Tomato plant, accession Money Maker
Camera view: bottom (45 deg); turntable rotation: 30 degrees
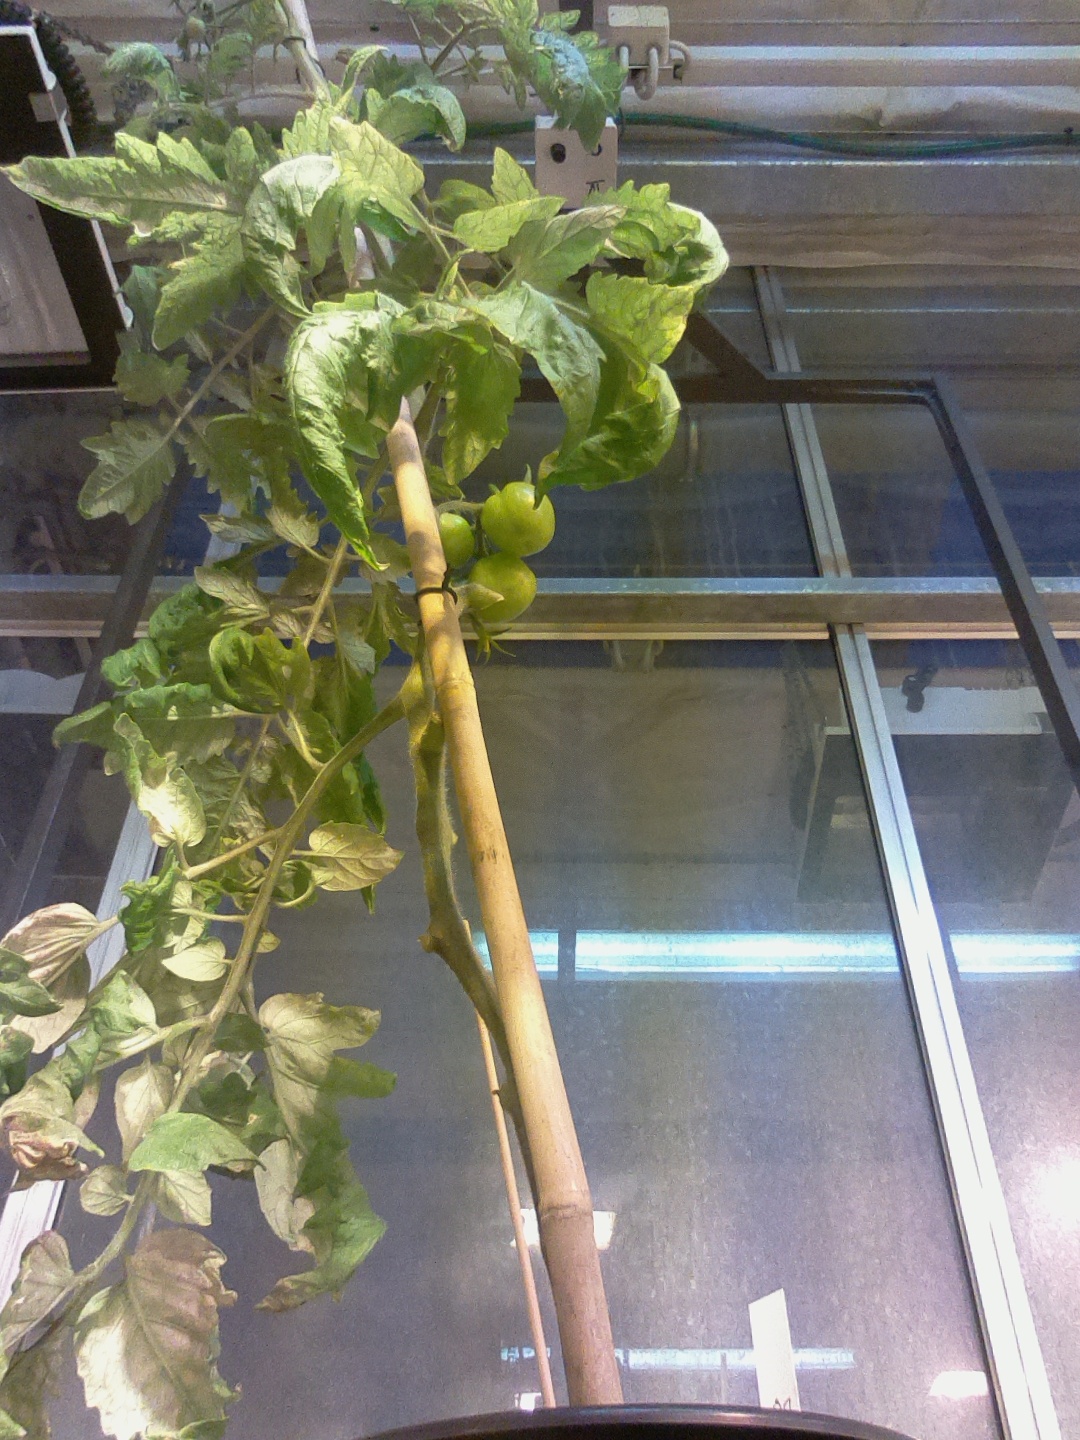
BBCH growth stage 78: 80% -90% of final fruit size